Chinese ceramics

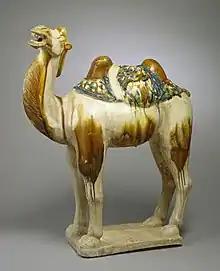
Tang dynasty tomb figure of a camel, made with sancai lead-fluxed glazes, here including cobalt blue but no green.

The Liao, Xia and Jin were founded by non-literate, often nomadic people who conquered parts of China. Pottery production continued under their rule, but their own artistic traditions merged to some extent with the Chinese, producing characteristic new styles.